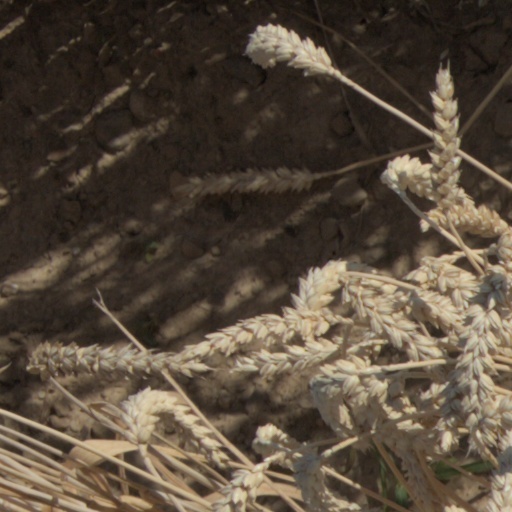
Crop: wheat